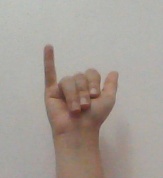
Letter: ya